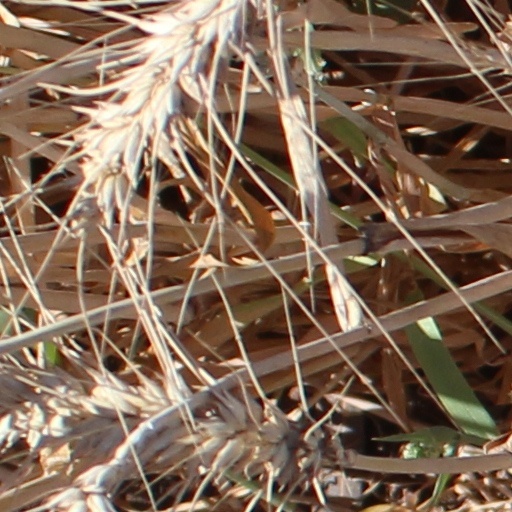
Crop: wheat